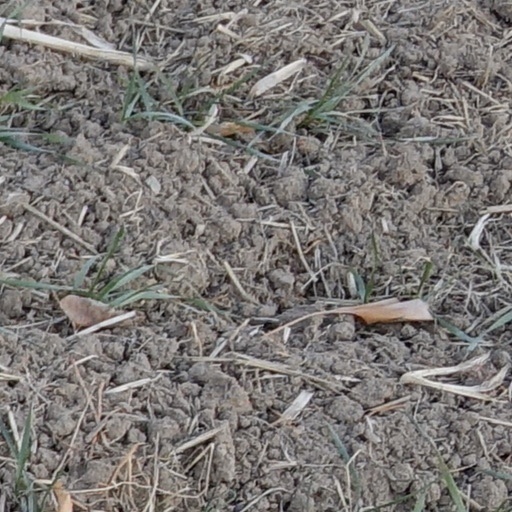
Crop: wheat